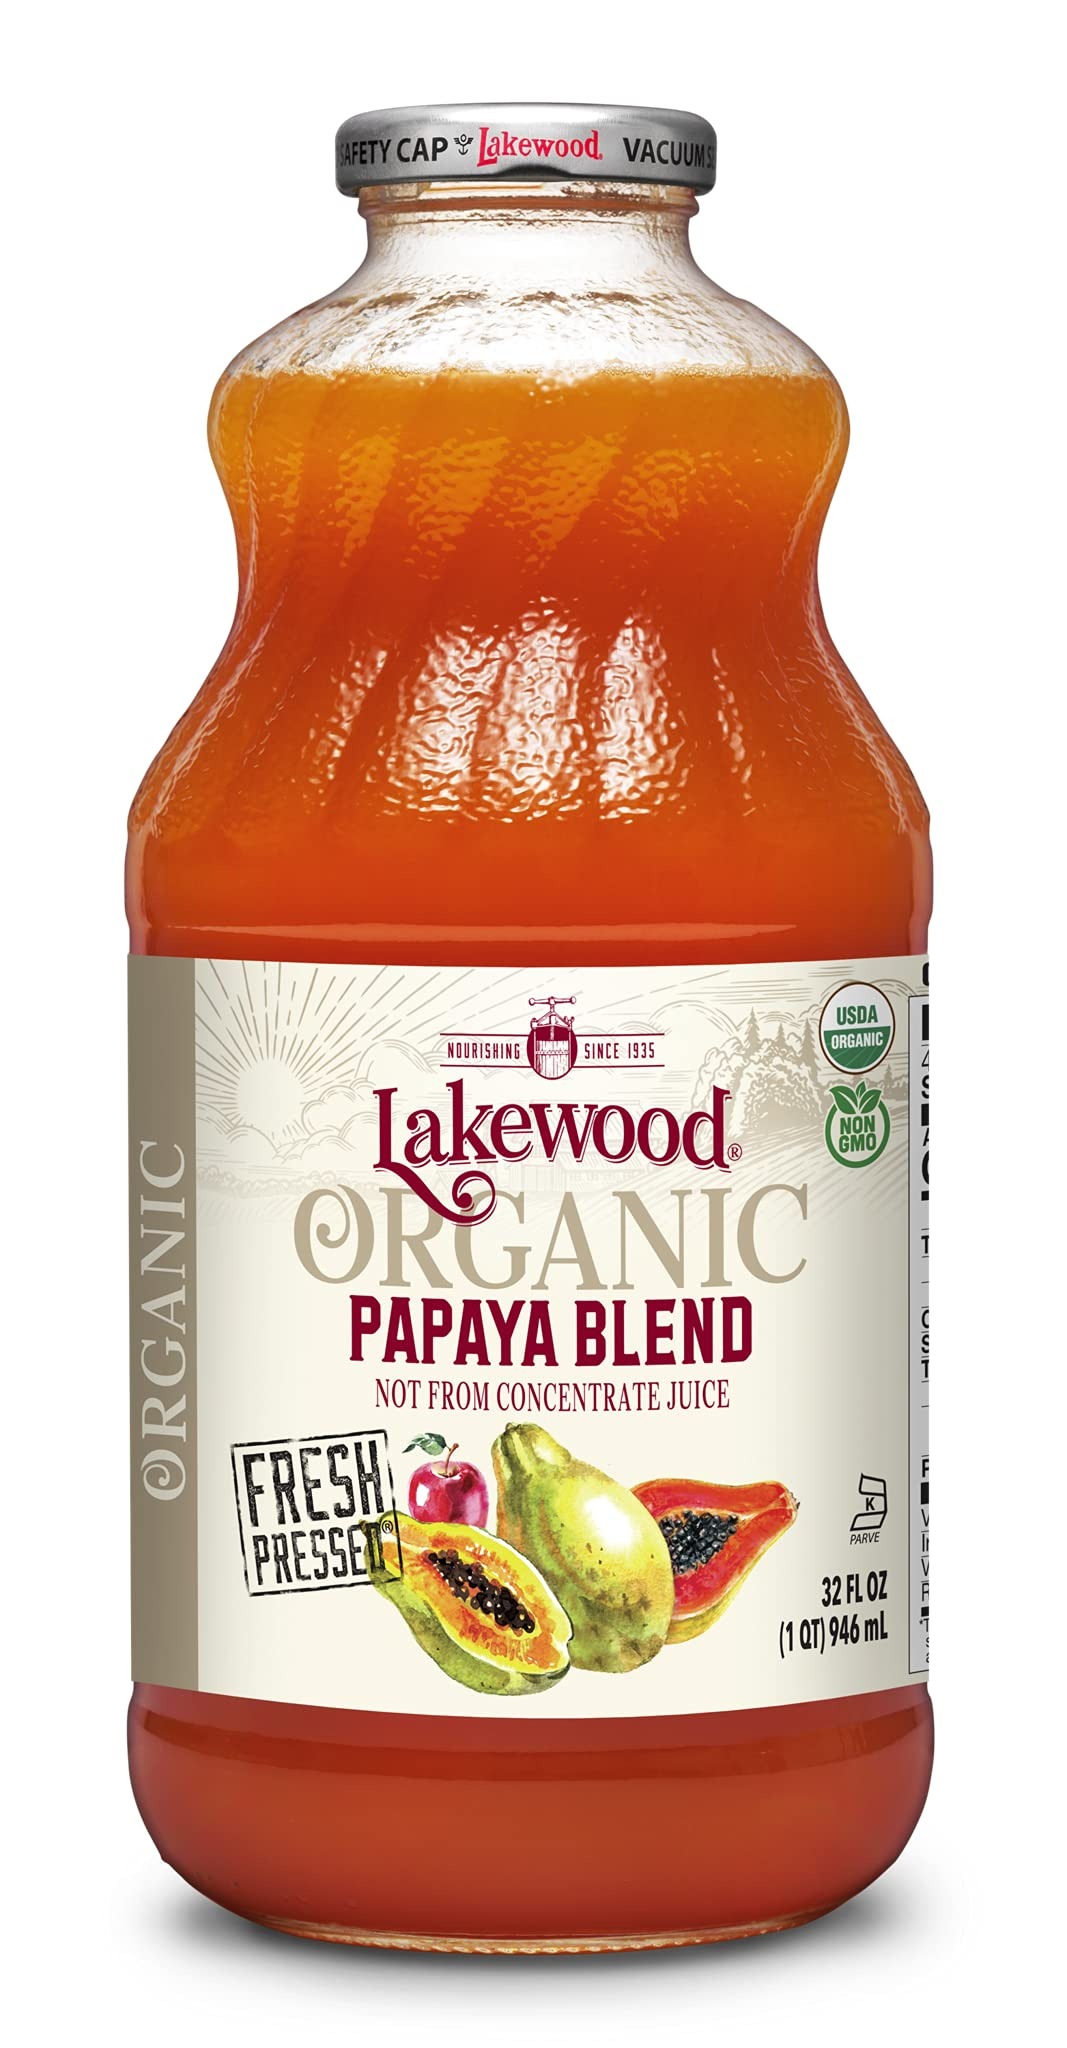
Item Name: Lakewood Juice Papaya Organic 32.0 FO (Pack of 6)
Value: 6.0
Unit: Count

Price: 77.98